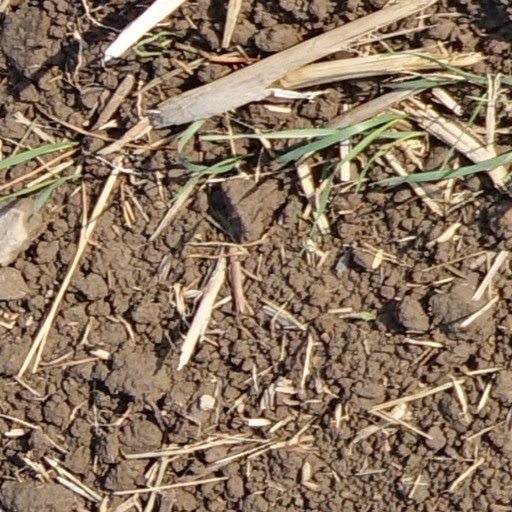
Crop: wheat